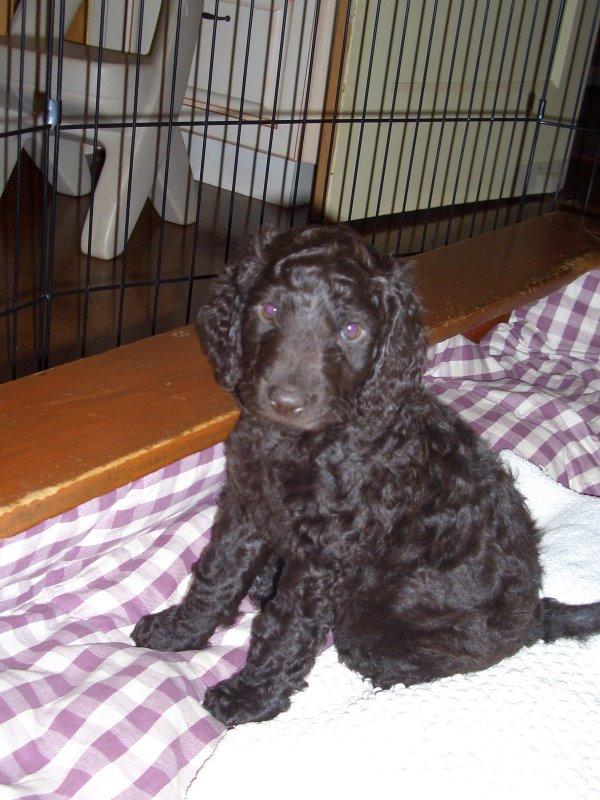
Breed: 219-n000066-Irish_water_spaniel